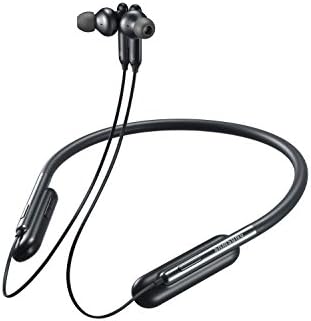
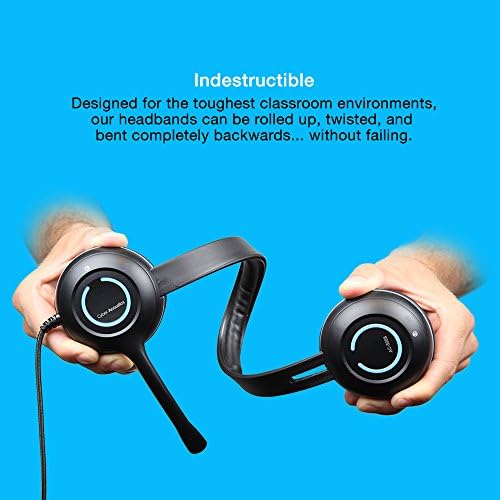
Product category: headphones
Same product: no